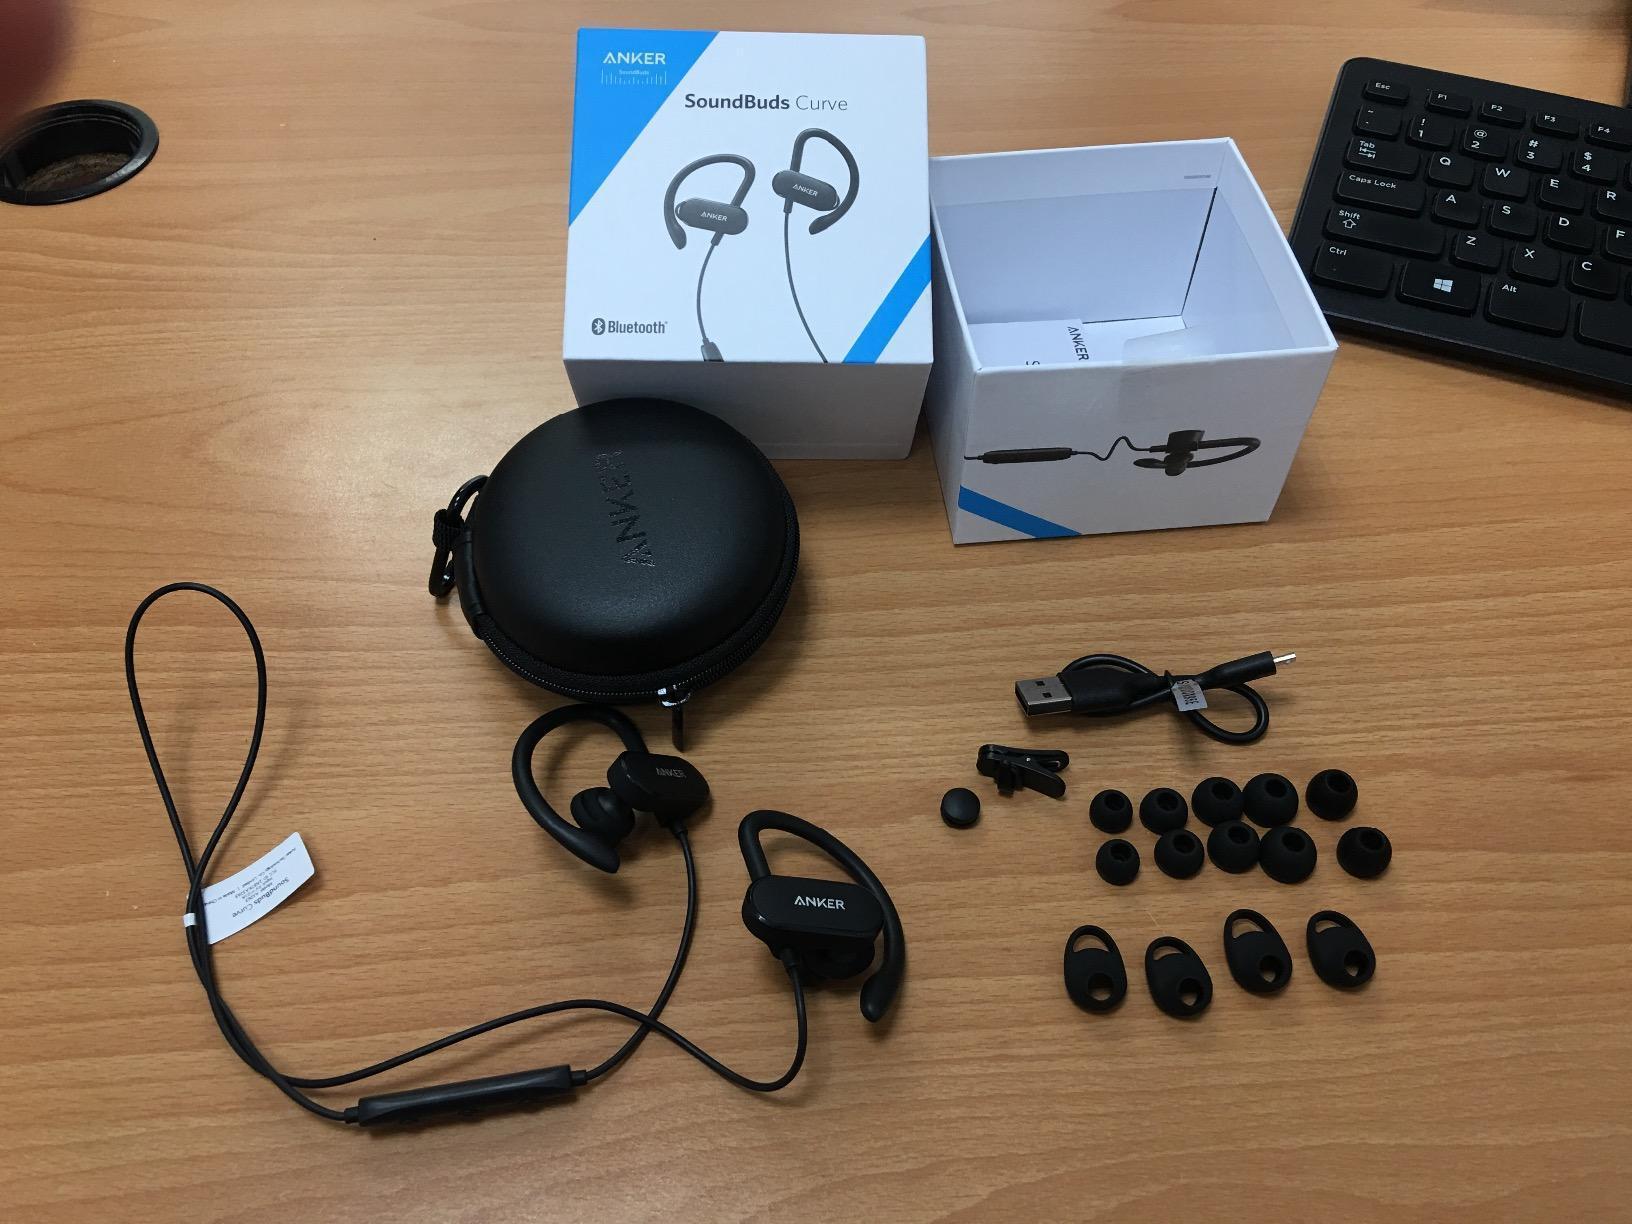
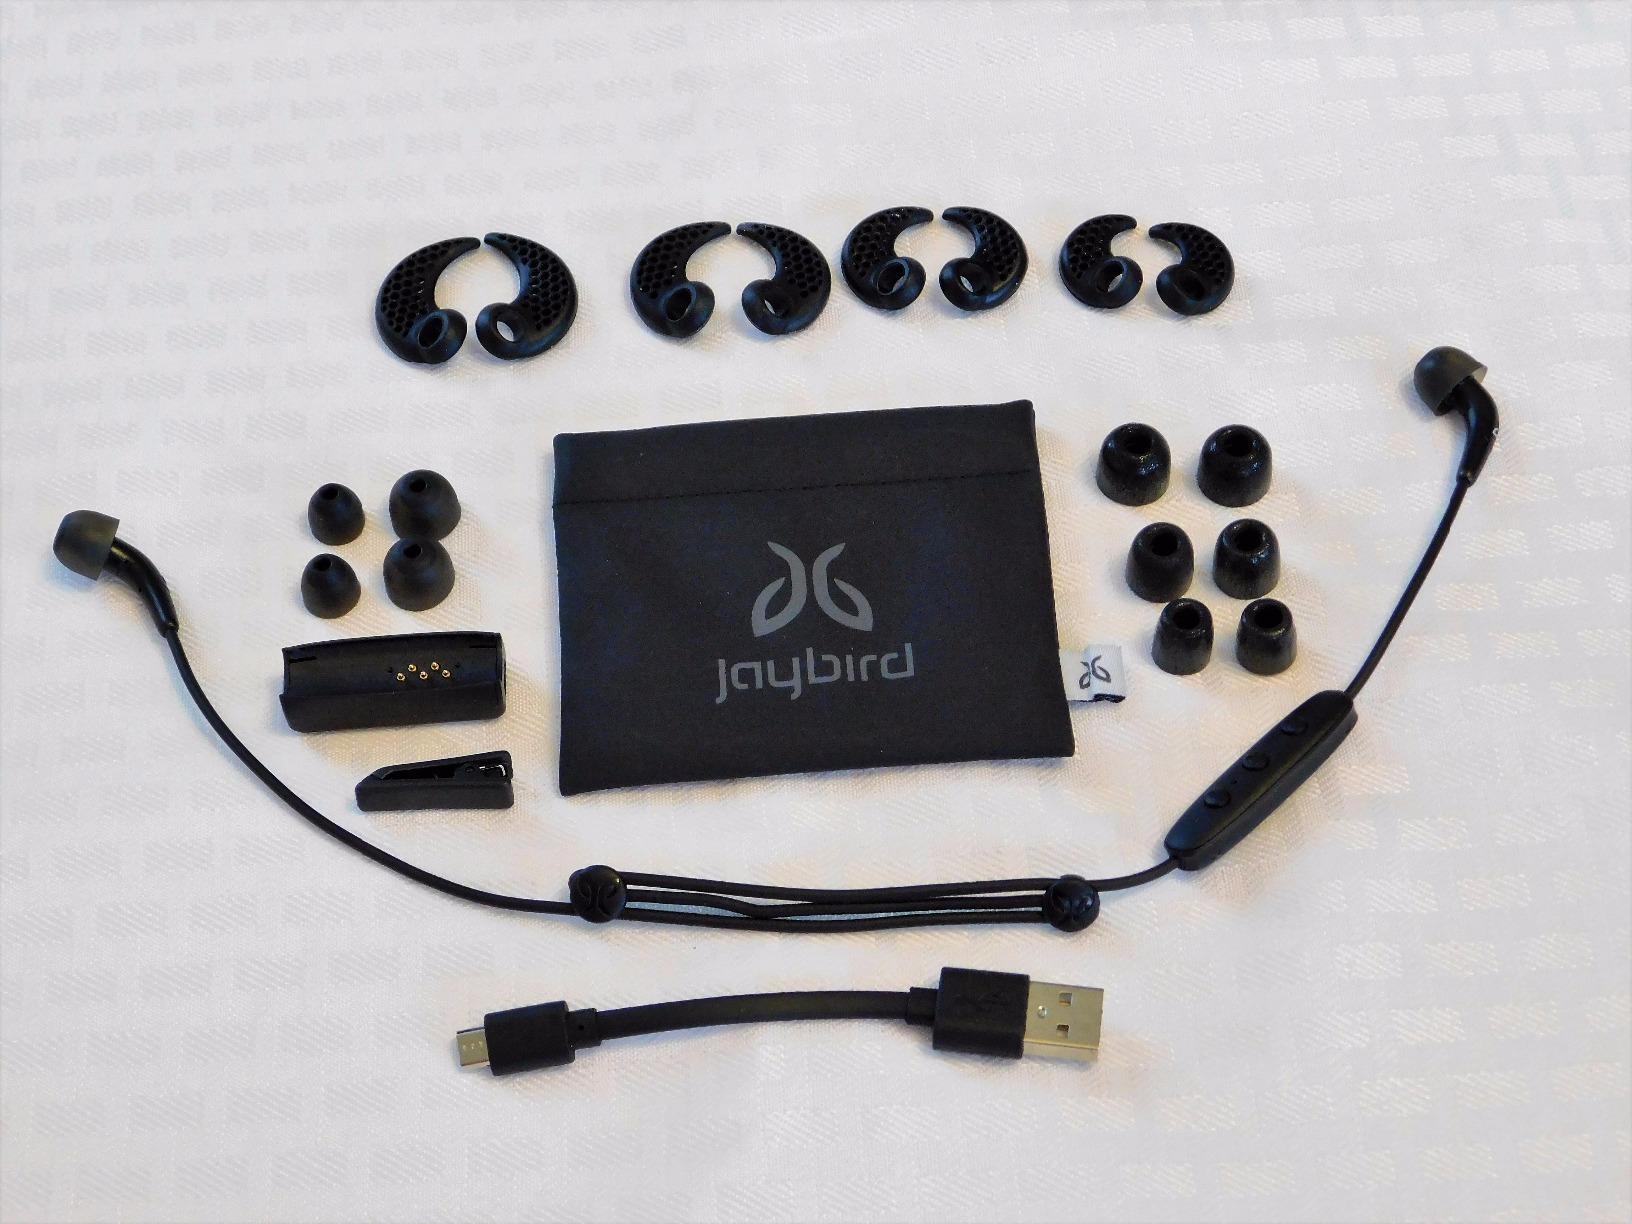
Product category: headphones
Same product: no